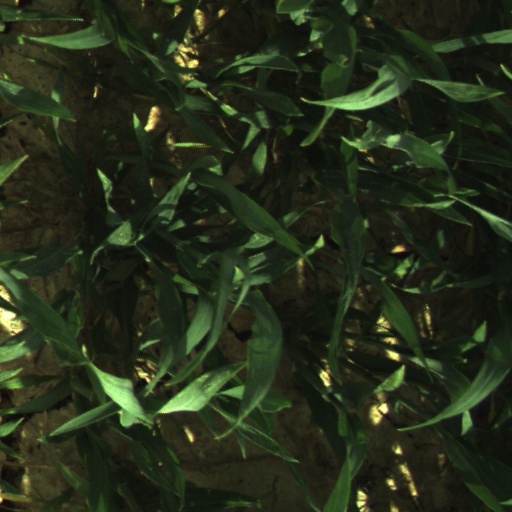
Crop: wheat